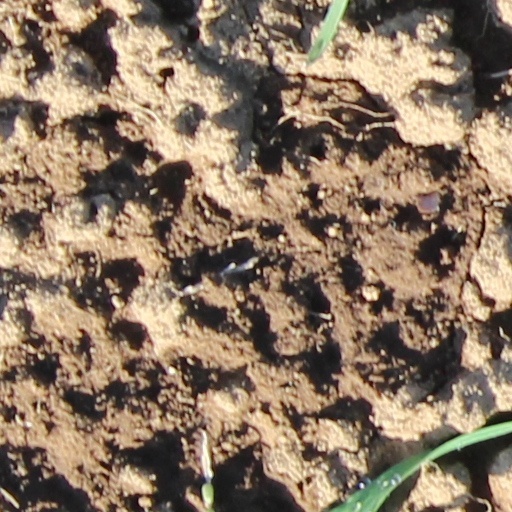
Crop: wheat